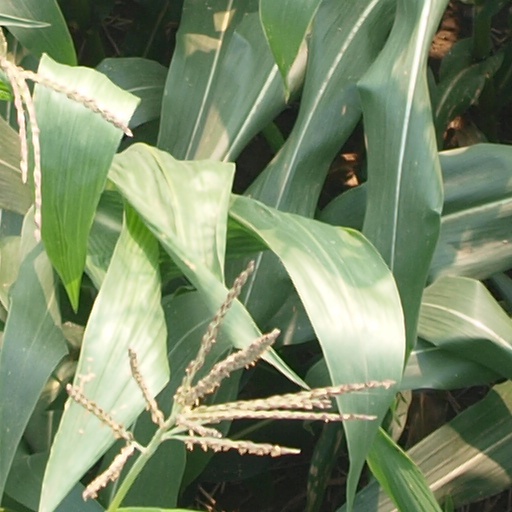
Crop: maize; corn